H2 (manga)

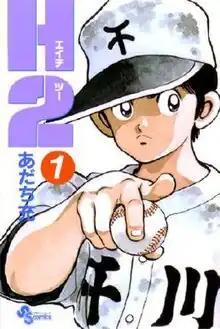
First volume cover, featuring Hiro Kunimi

H2 is a Japanese baseball-themed manga series written and illustrated by Mitsuru Adachi. It was serialized in Shogakukan's manga magazine "Weekly Shōnen Sunday" from July 1992 to November 1999, with its chapters collected in 34 volumes. A 41-episode anime television series adaptation aired from June 1995 to March 1996. An 11-episode television drama series adaptation, "H2: Kimi to Ita Hibi", directed by Yukihiko Tsutsumi was broadcast from January to March 2005.